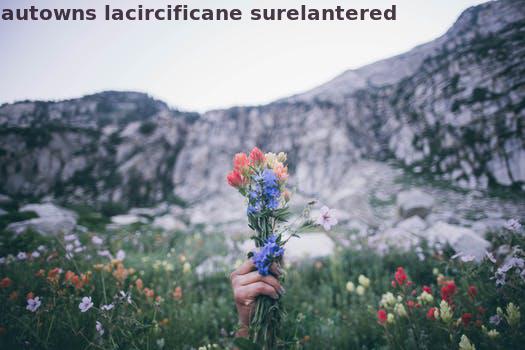
Label: Watermark